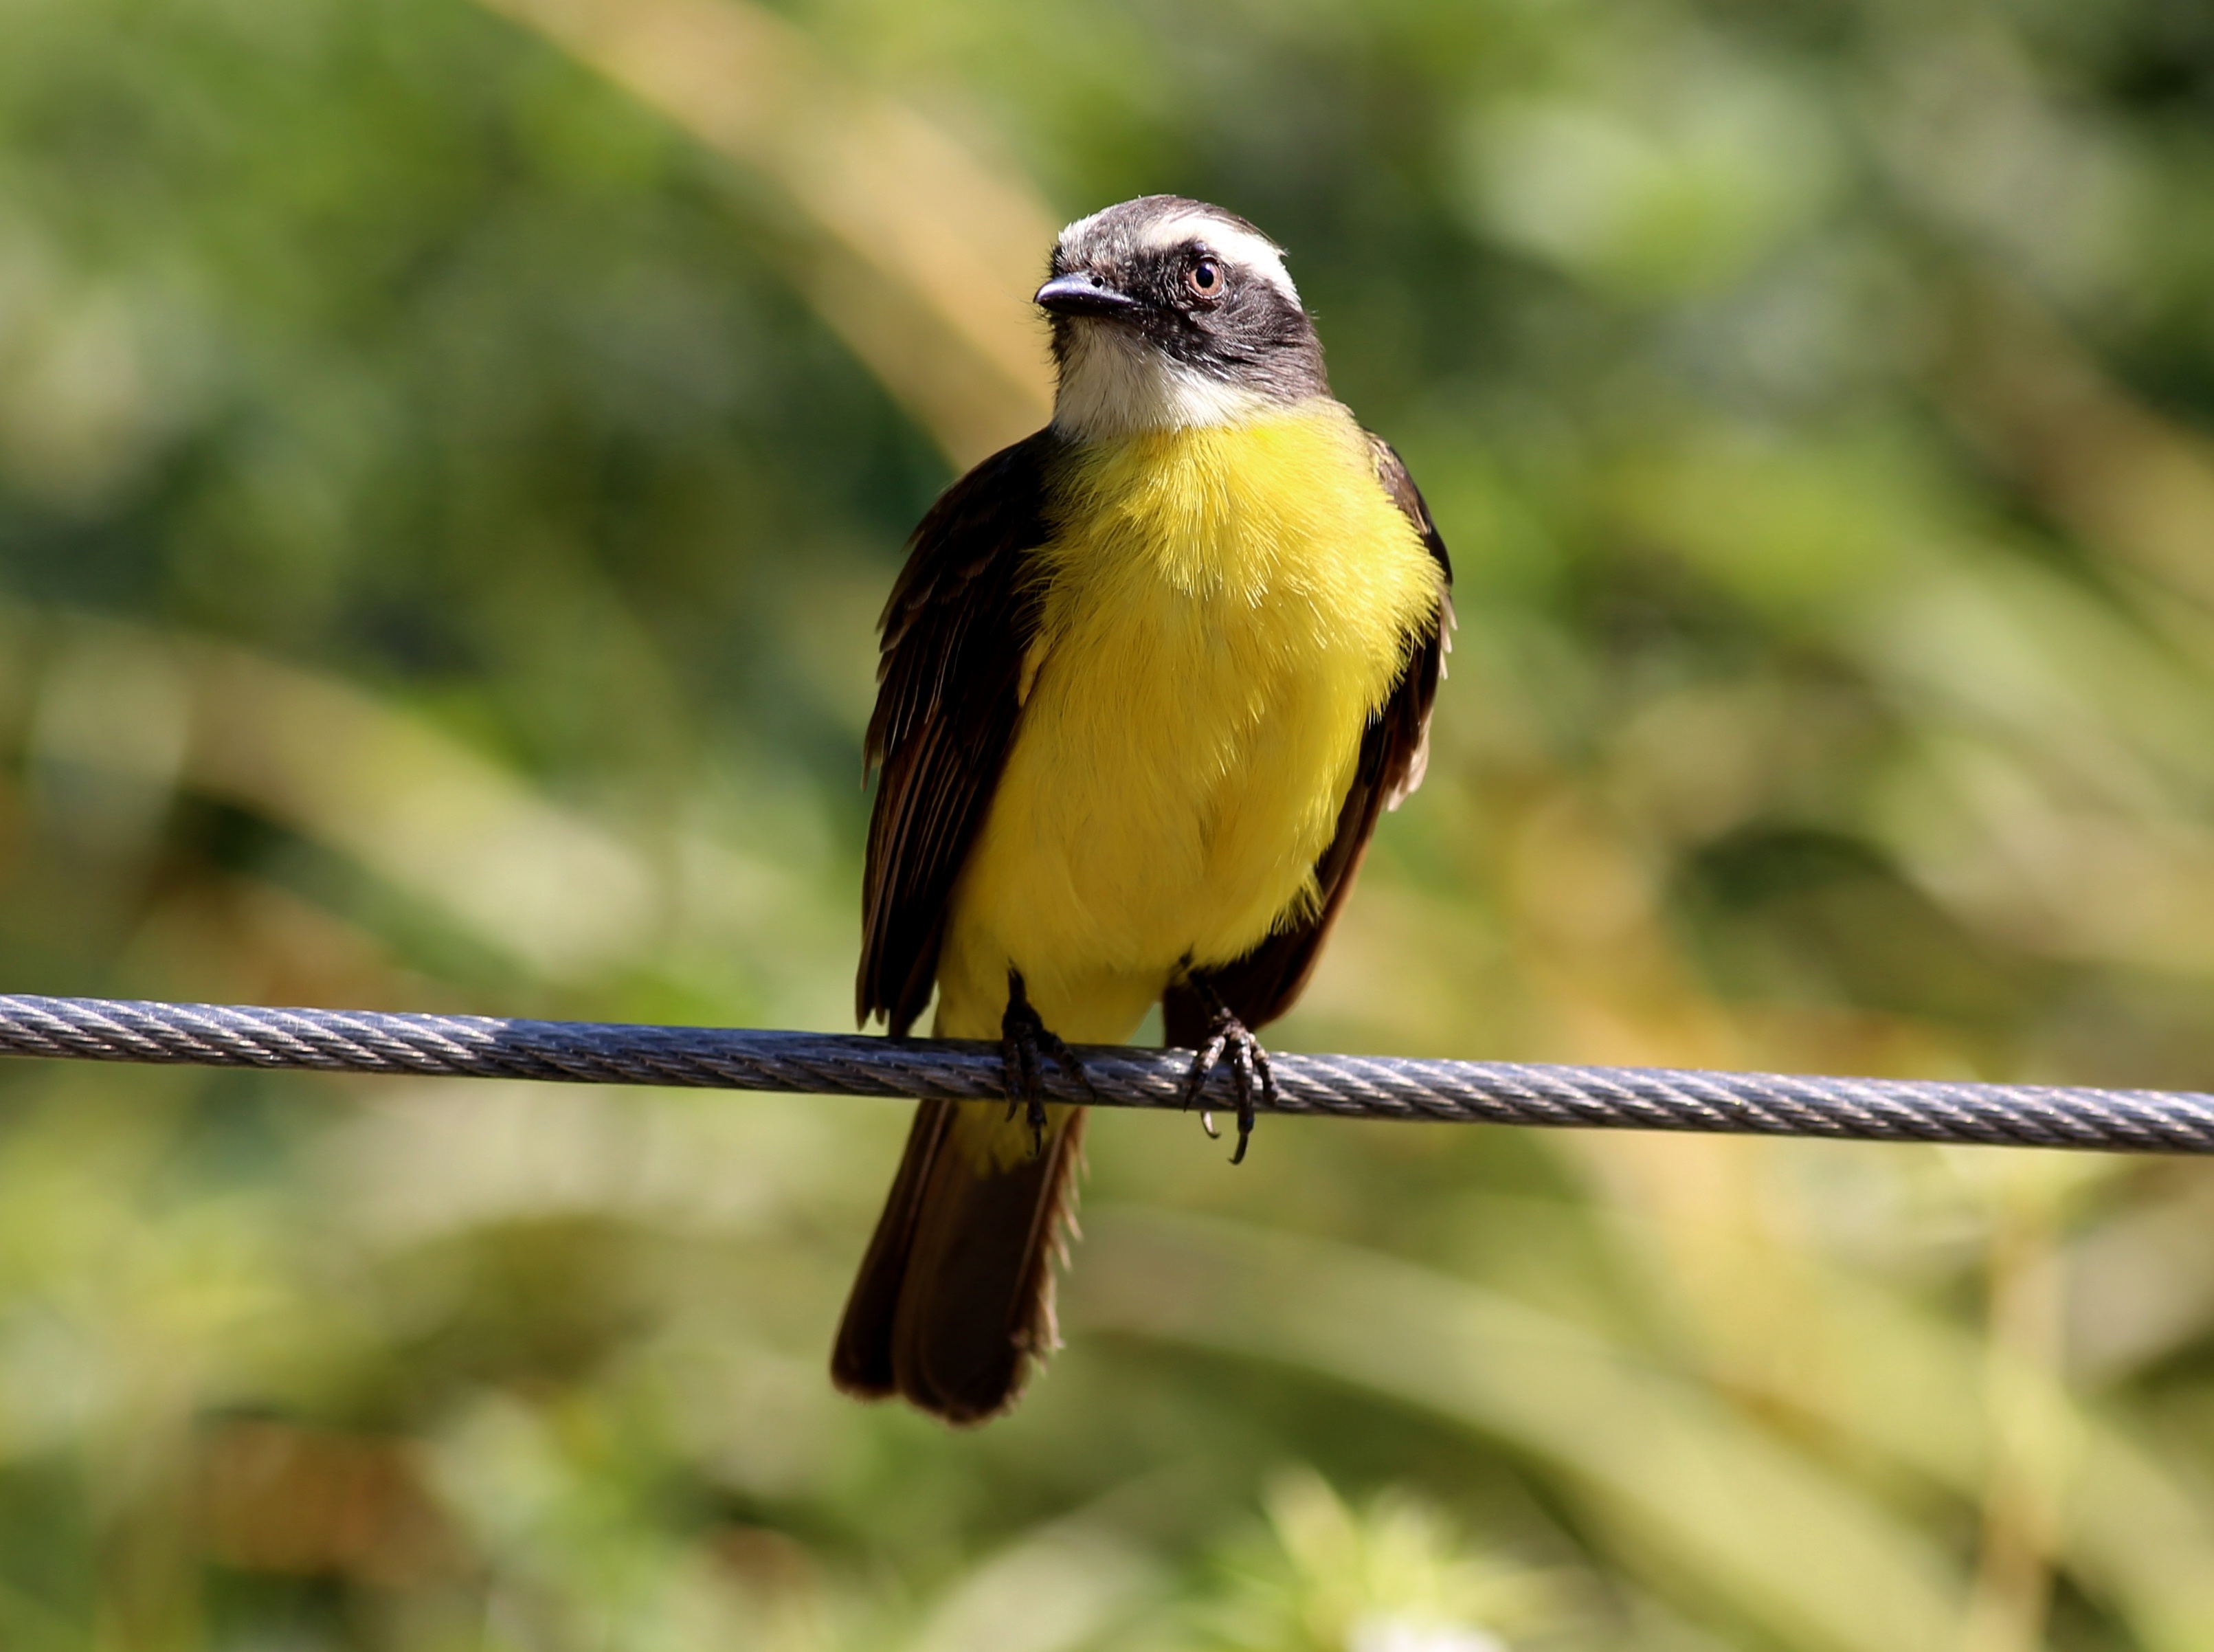
nature, branch, bird, ray, wildlife, beak, tropical, colorful, fauna, vertebrate, finch, coraciiformes, colorful bird, well you saw, bird on the wire, perching bird